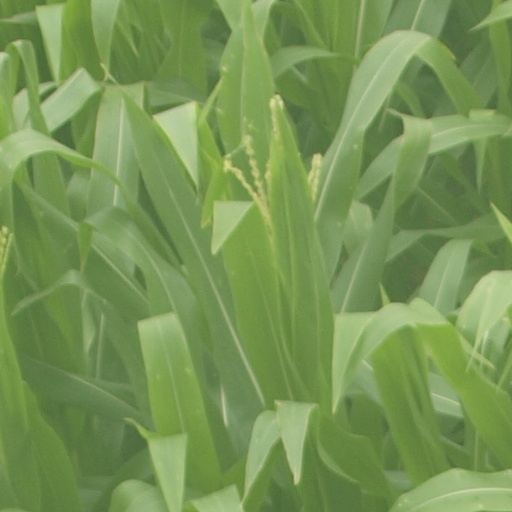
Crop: maize; corn